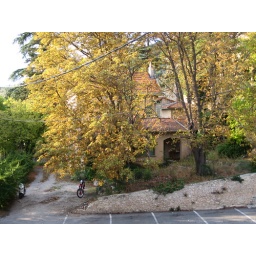
View of the house across the street from our hotel room in Moustiers.